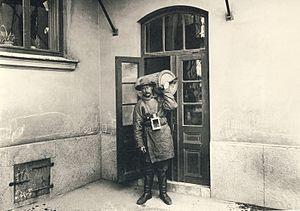
Une fosse d'aisances est une cavité destinée à recueillir les excréments depuis une installation sanitaire. À l'inverse de la fosse septique, elle ne dispose pas de système d'évacuation des liquides, et doit être vidangée régulièrement. Elles doivent être entièrement étanches et, à moins d'utiliser un volume particulièrement grand, la vidange doit se faire fréquemment, parfois chaque semaine.